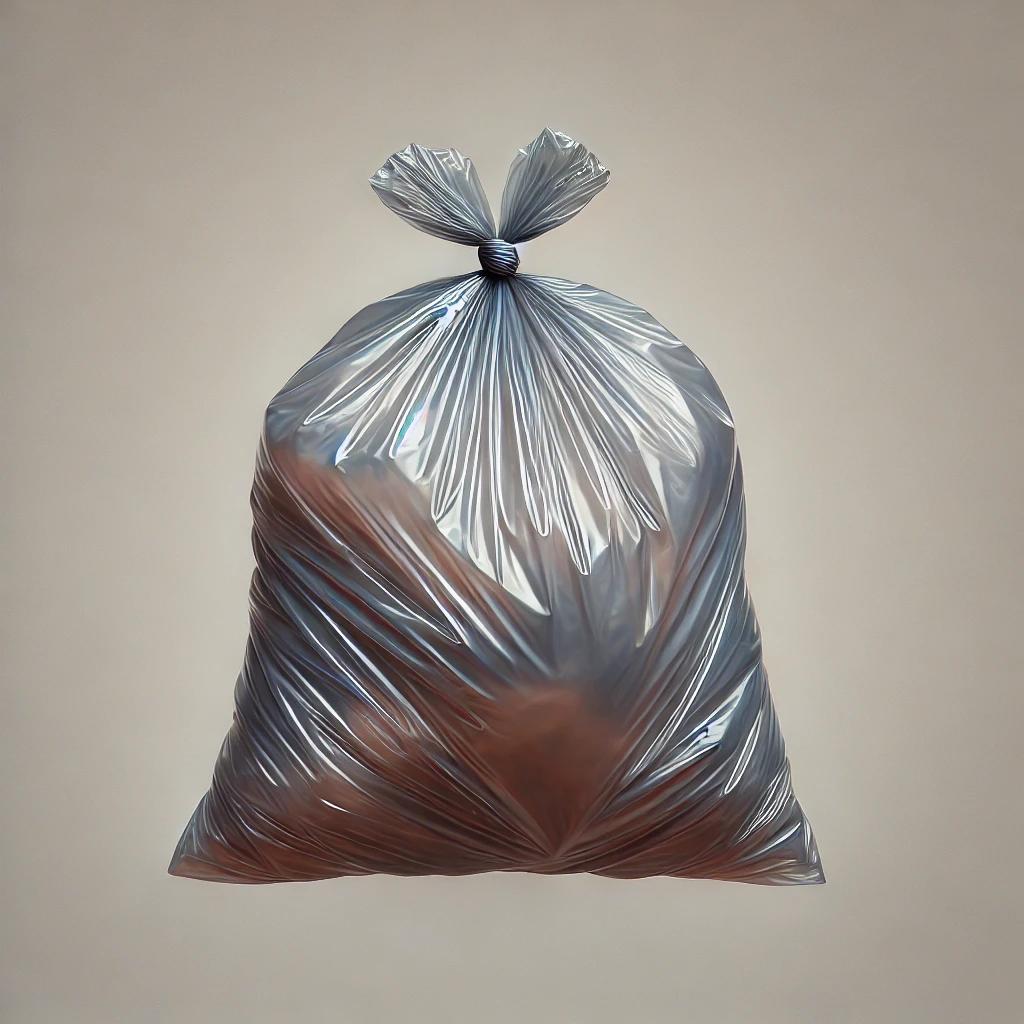
Etiqueta: plástico